Kanaka Durga Temple

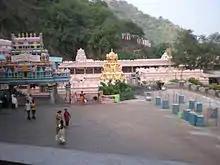

Located in the heart of Vijayawada city, the temple is just a 10 minutes drive from the railway station and Bus stand and about 20 km from airport. Temple buses are available at bus stand and railway station for every 20 minutes. Vijayawada is located 275 kilometers from Hyderabad. It is well connected by road, rail and air from all parts of the country.